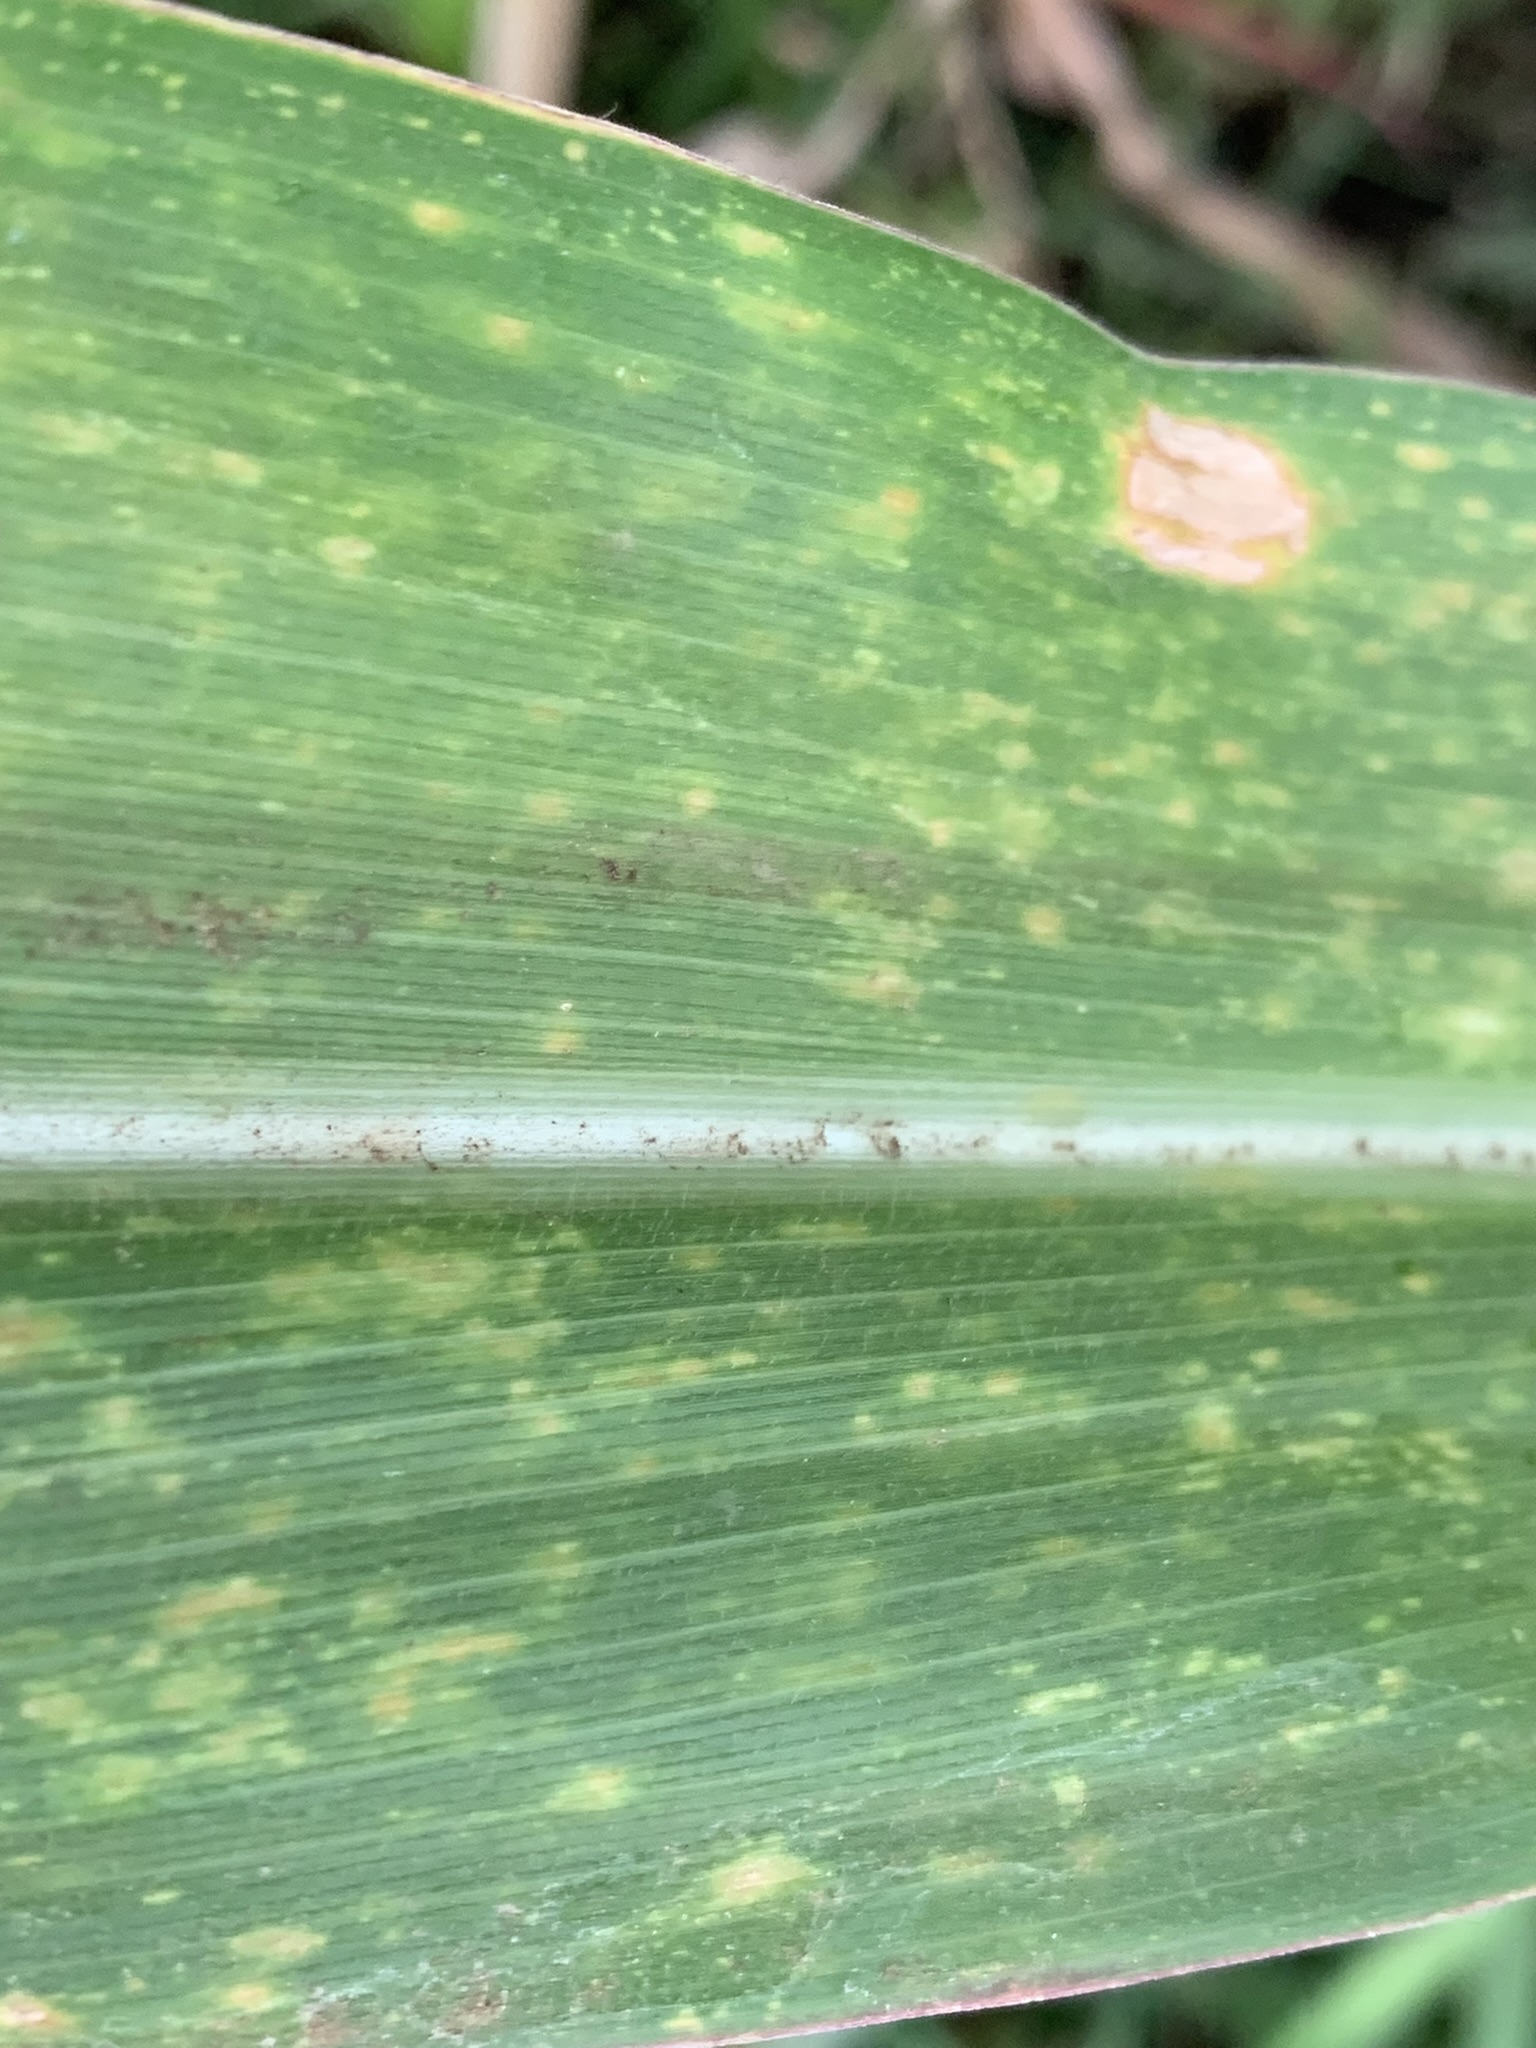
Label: MLN